Ran Wei (actress)

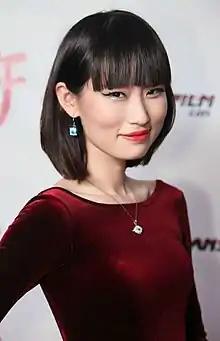

Ran Wei is an American actress and fashion model of Chinese descent. She is best known for her role as Vivian Liu in "Switch" and as Soo Chin in "How to Survive High School".